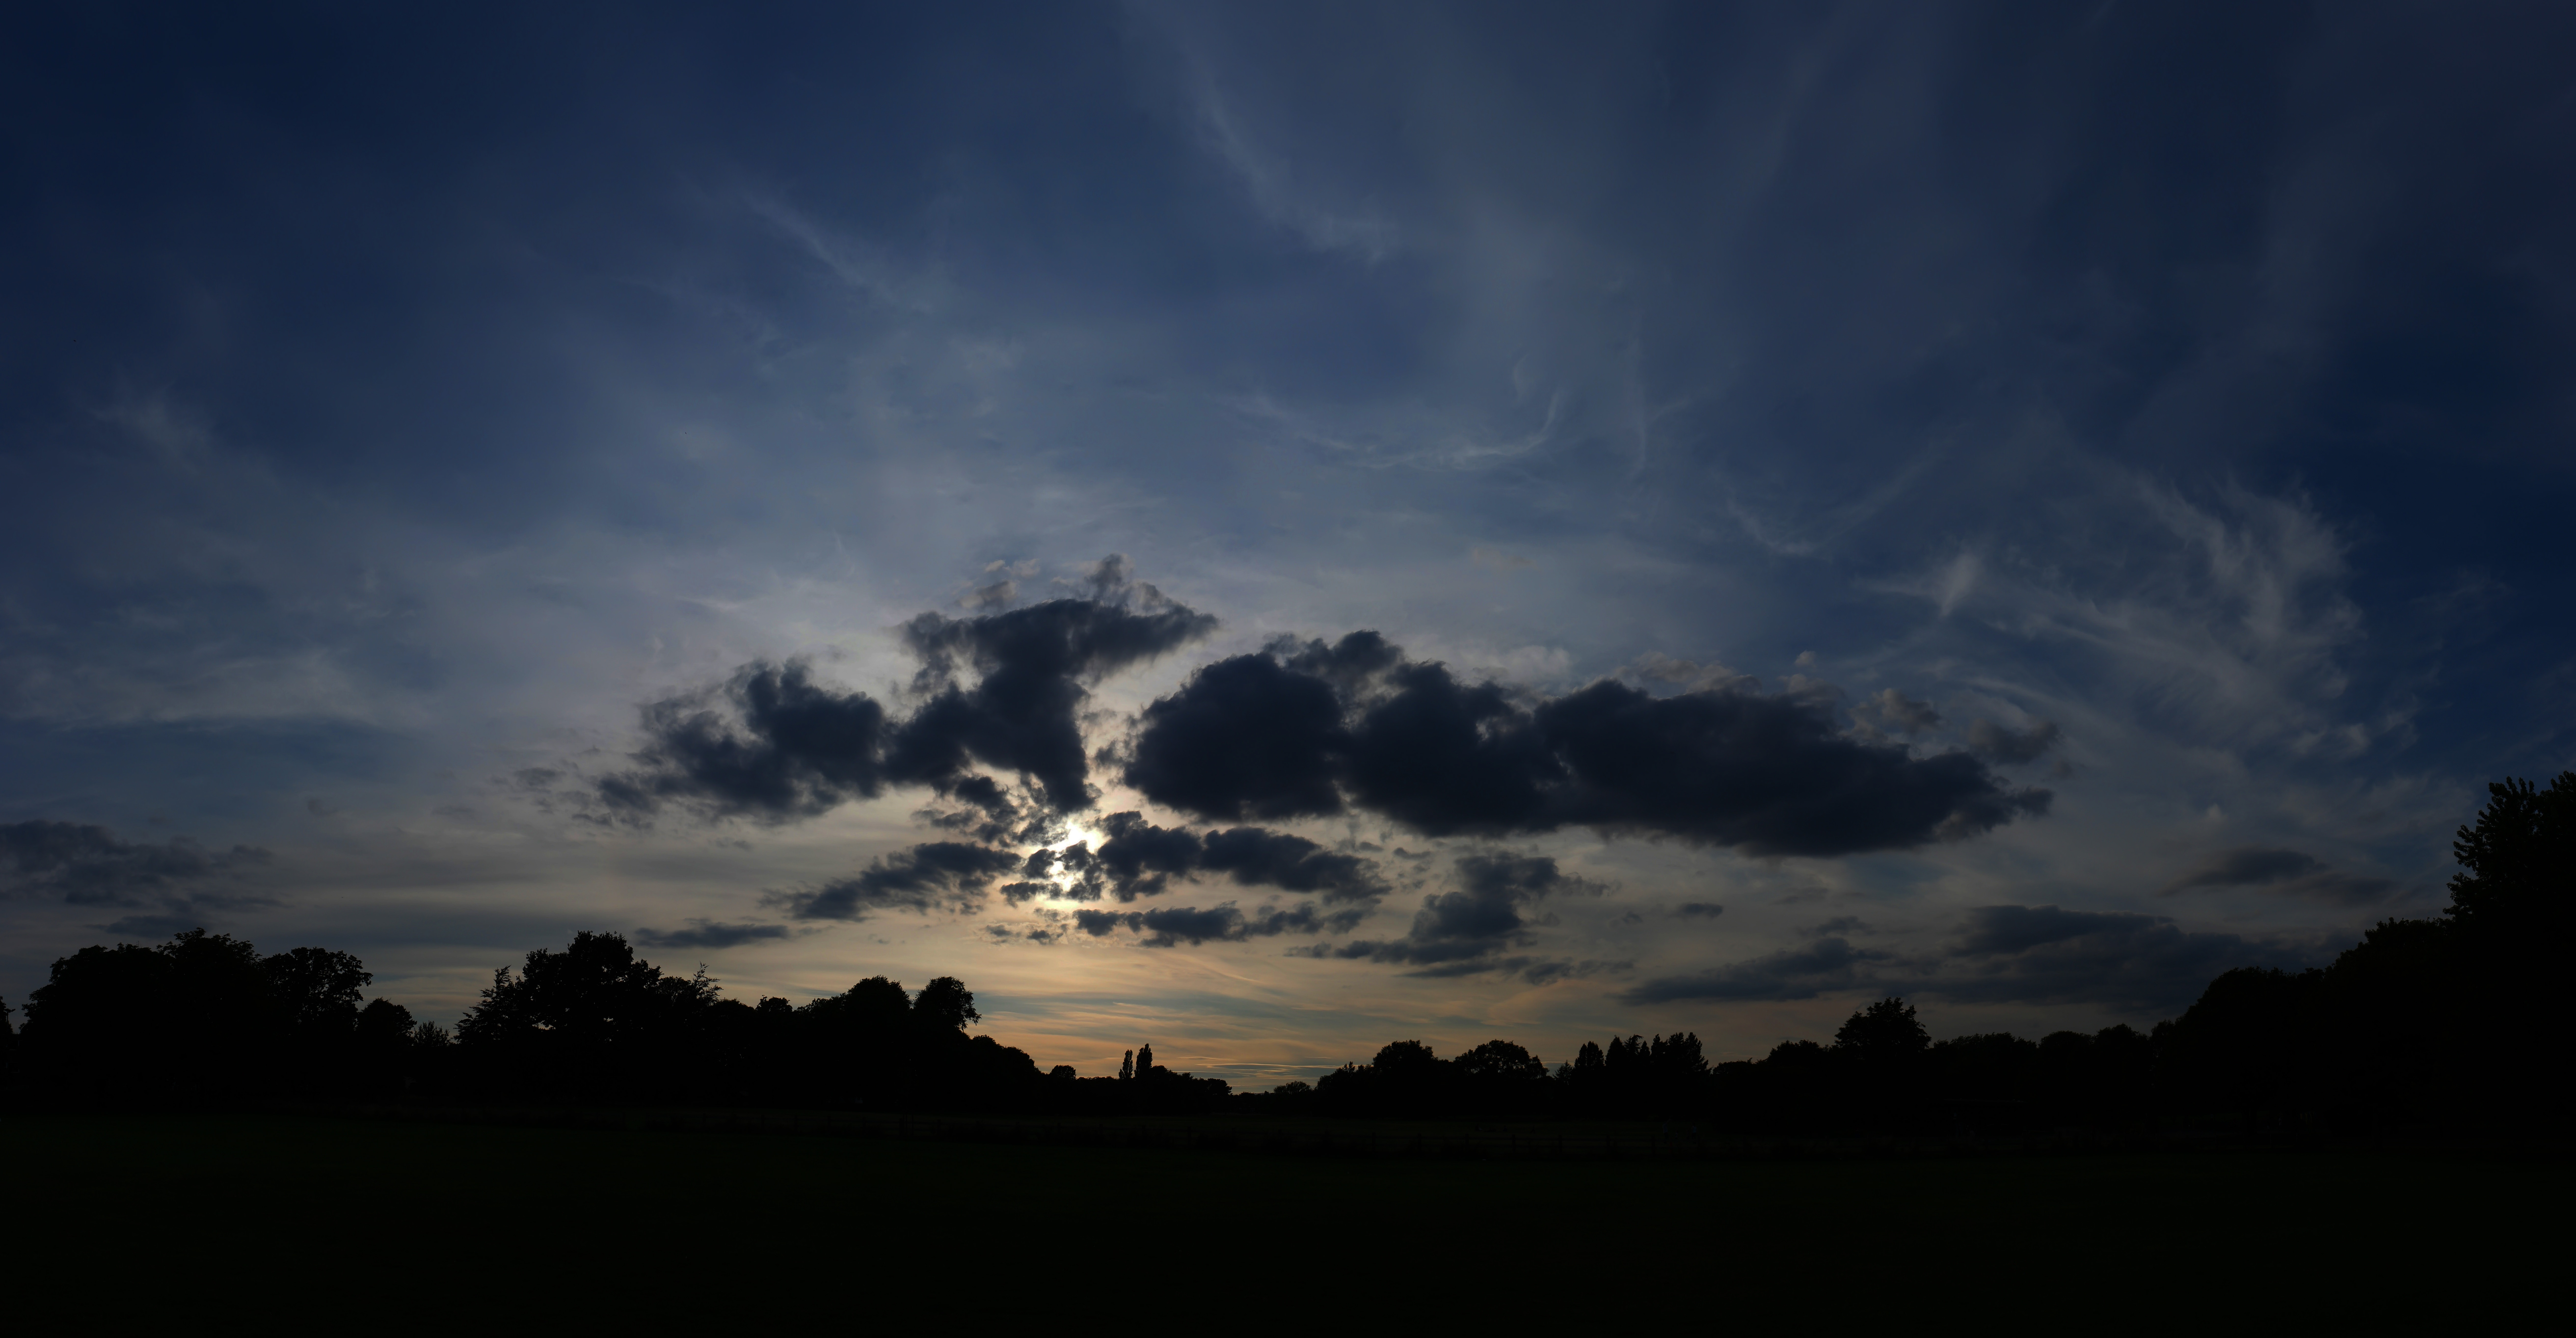
nature, horizon, cloud, sky, sunset, sunlight, morning, dawn, atmosphere, dusk, evening, weather, storm, cumulus, darkness, lightning, thunder, clouds, thunderstorm, meteorological phenomenon